Shenzhen Metro

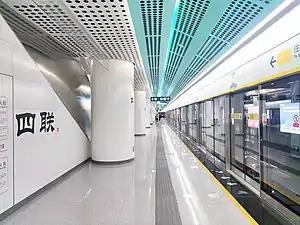
Silian station of Line 14

Line 12, also known as Nanbao Line, runs from in the southwest to in the northwest. Construction began in 2018 and the line opened on November 28, 2022. Line 12's color is light purple.